Charles E. Pickett

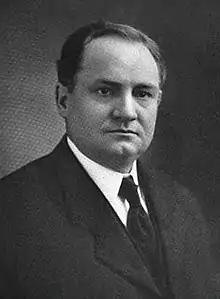
From Volume II (1915) of "History of Black Hawk County, Iowa, and Its People"

Charles Edgar Pickett (January 14, 1866 – July 20, 1930) was a two-term Republican U.S. Representative from Iowa's 3rd congressional district.